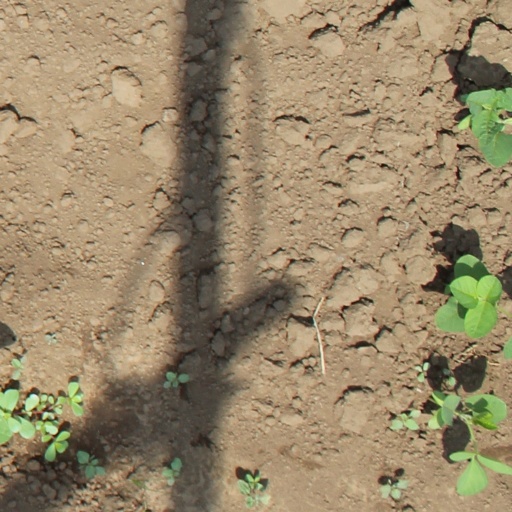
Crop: soybean